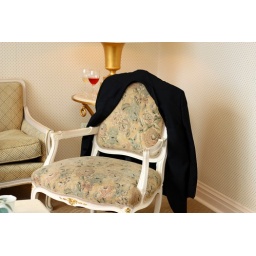
One of the tuxedo coats over a chair with wine glasses in the back.